Italian playing cards

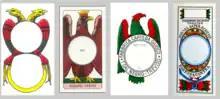
Ace of Coins showing the blank circles for tax stamps. L-R Napoletane, Piacentine, Siciliane, Trevisane

Until 1972, all decks of playing cards sold in Italy had to bear a stamp showing that the manufacturer had paid the appropriate amount of tax. This led to a characteristic of most regional Italian designs in having a particular card (generally the Ace of Coins) either having a blank circle in the design, or having only a small amount of artwork compared with the rest of the deck. In addition to this, most Spanish-suited regional styles have the Ace of Coins including an eagle. This style of design has persisted, even after the discontinuation of the tax stamp requirement.